Palace Gates line

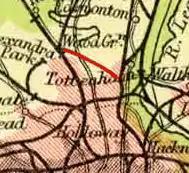
Route of Palace Gates Line highlighted on a 1900 map

The Palace Gates line was a short railway branch line in north London running from the main line at Seven Sisters station in Tottenham to Palace Gates (Wood Green) station in Wood Green.